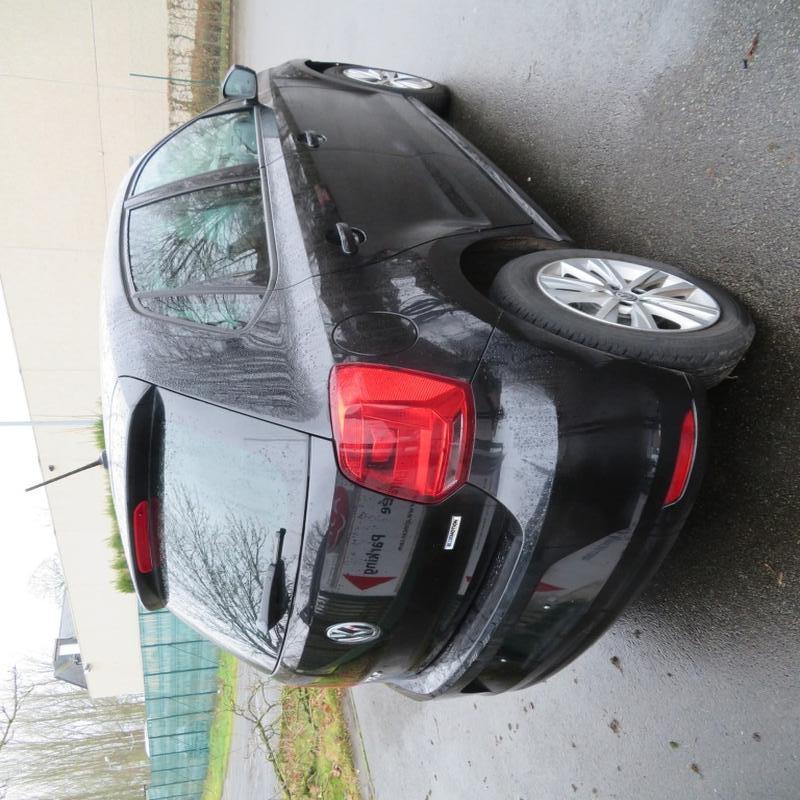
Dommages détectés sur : malle, pare-choc arrière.
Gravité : mineur